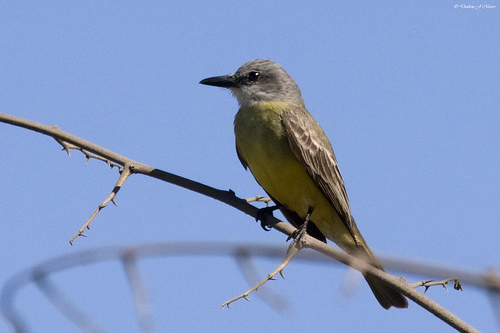
the bird has gray throat, crown and nape, green breast, and yellow belly and abdomen.
this avian has a yellow belly, an all gray head, gray patterned wings and a black beak complimentary to its head size.
a small gray finch with green breast, yellow belly and brown striped wings.
this bird has a yellow belly and breast with a gray crown and pointy bill.
this is a small bird with a grey crown and yellow breast.
this bird has a large, grey head and a long narrow black bill.
this is a gray bird with a yellow throat, gray breast and yellow belly and abdomen.
this bird has wings that are brown and has a yellow belly
this bird has wings that are brown and has a white bellythe bird has a crown that is grey and brown spotted wingbars.
Species: Tropical Kingbird